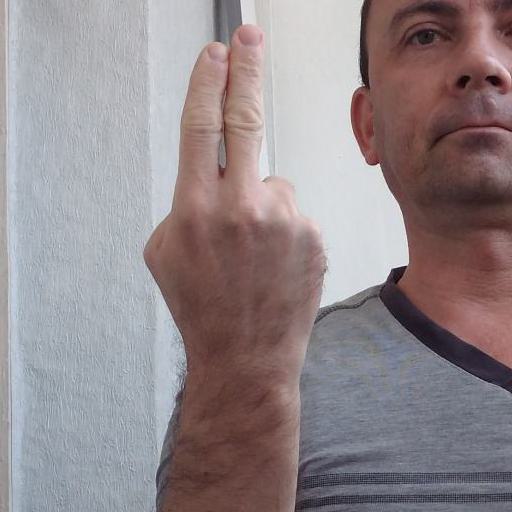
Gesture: two_up_inverted